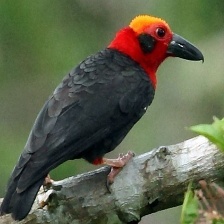
Species: BORNEAN BRISTLEHEAD
Scientific name: PITYRIASIS GYMNOCEPHALA